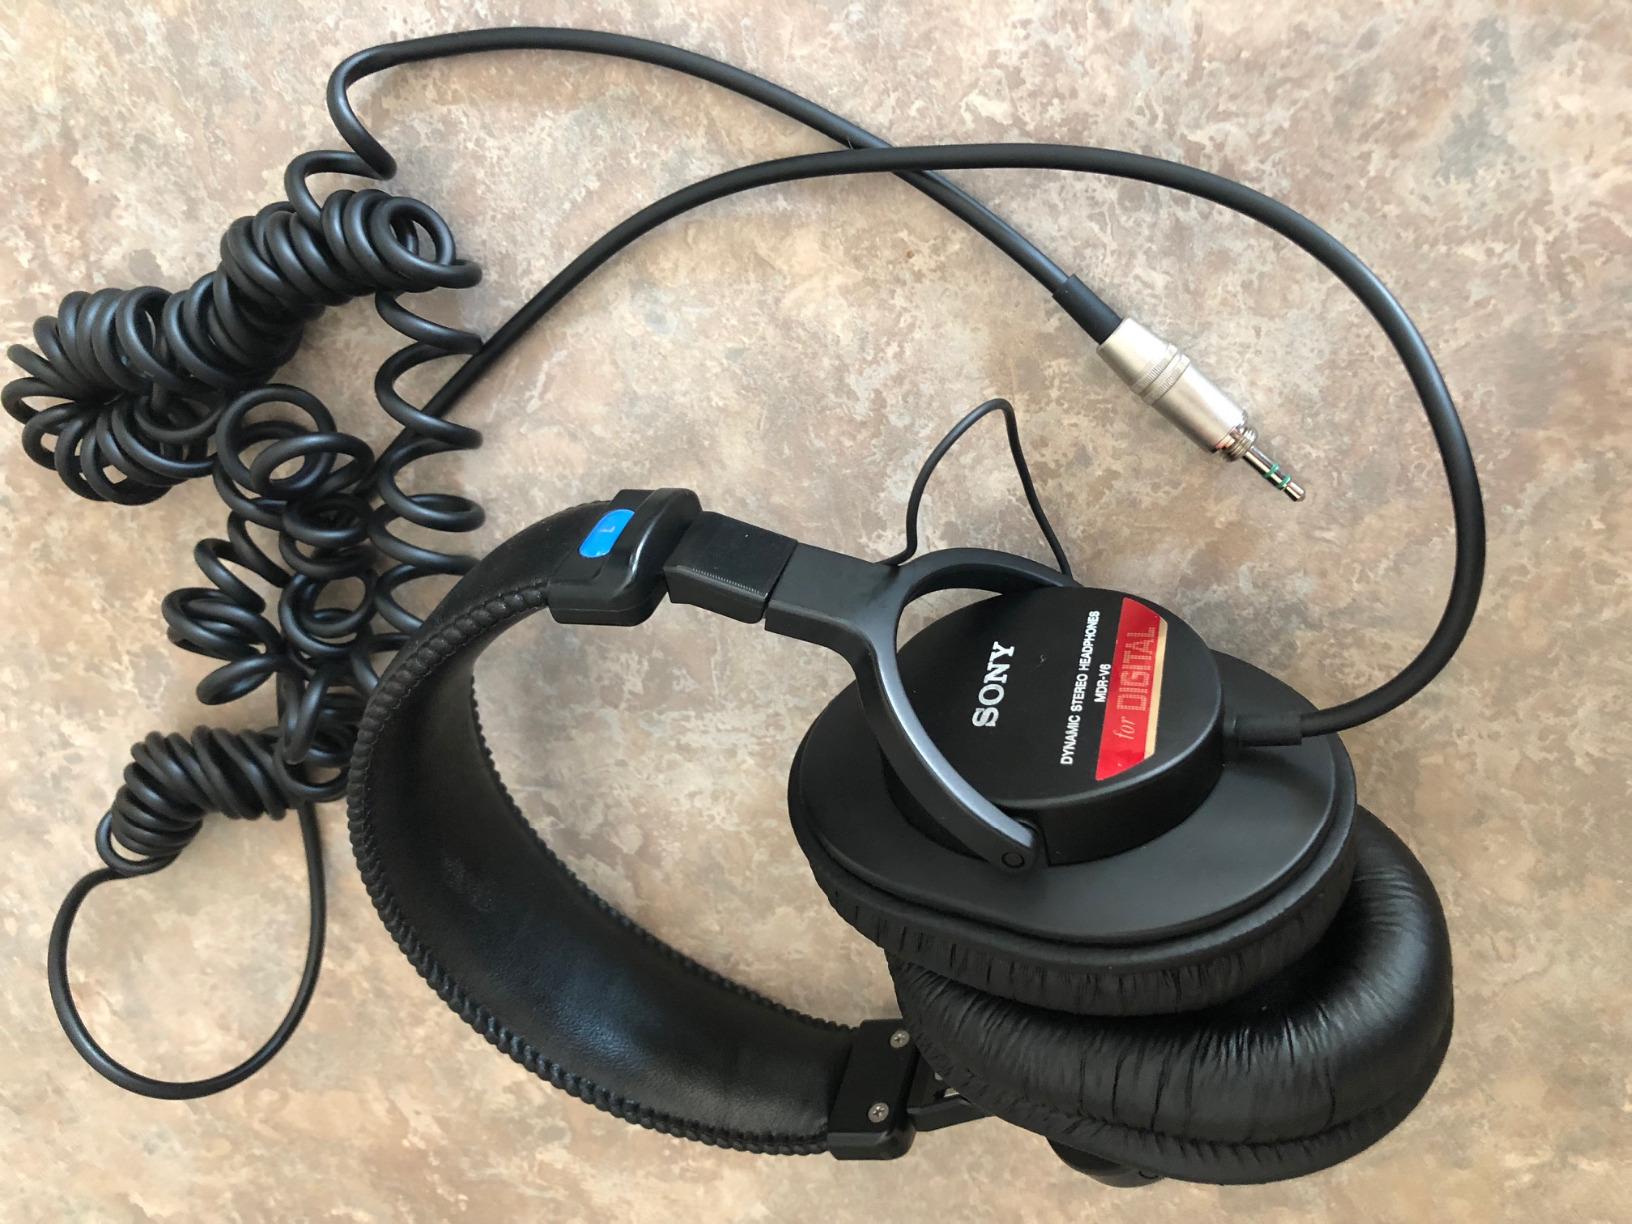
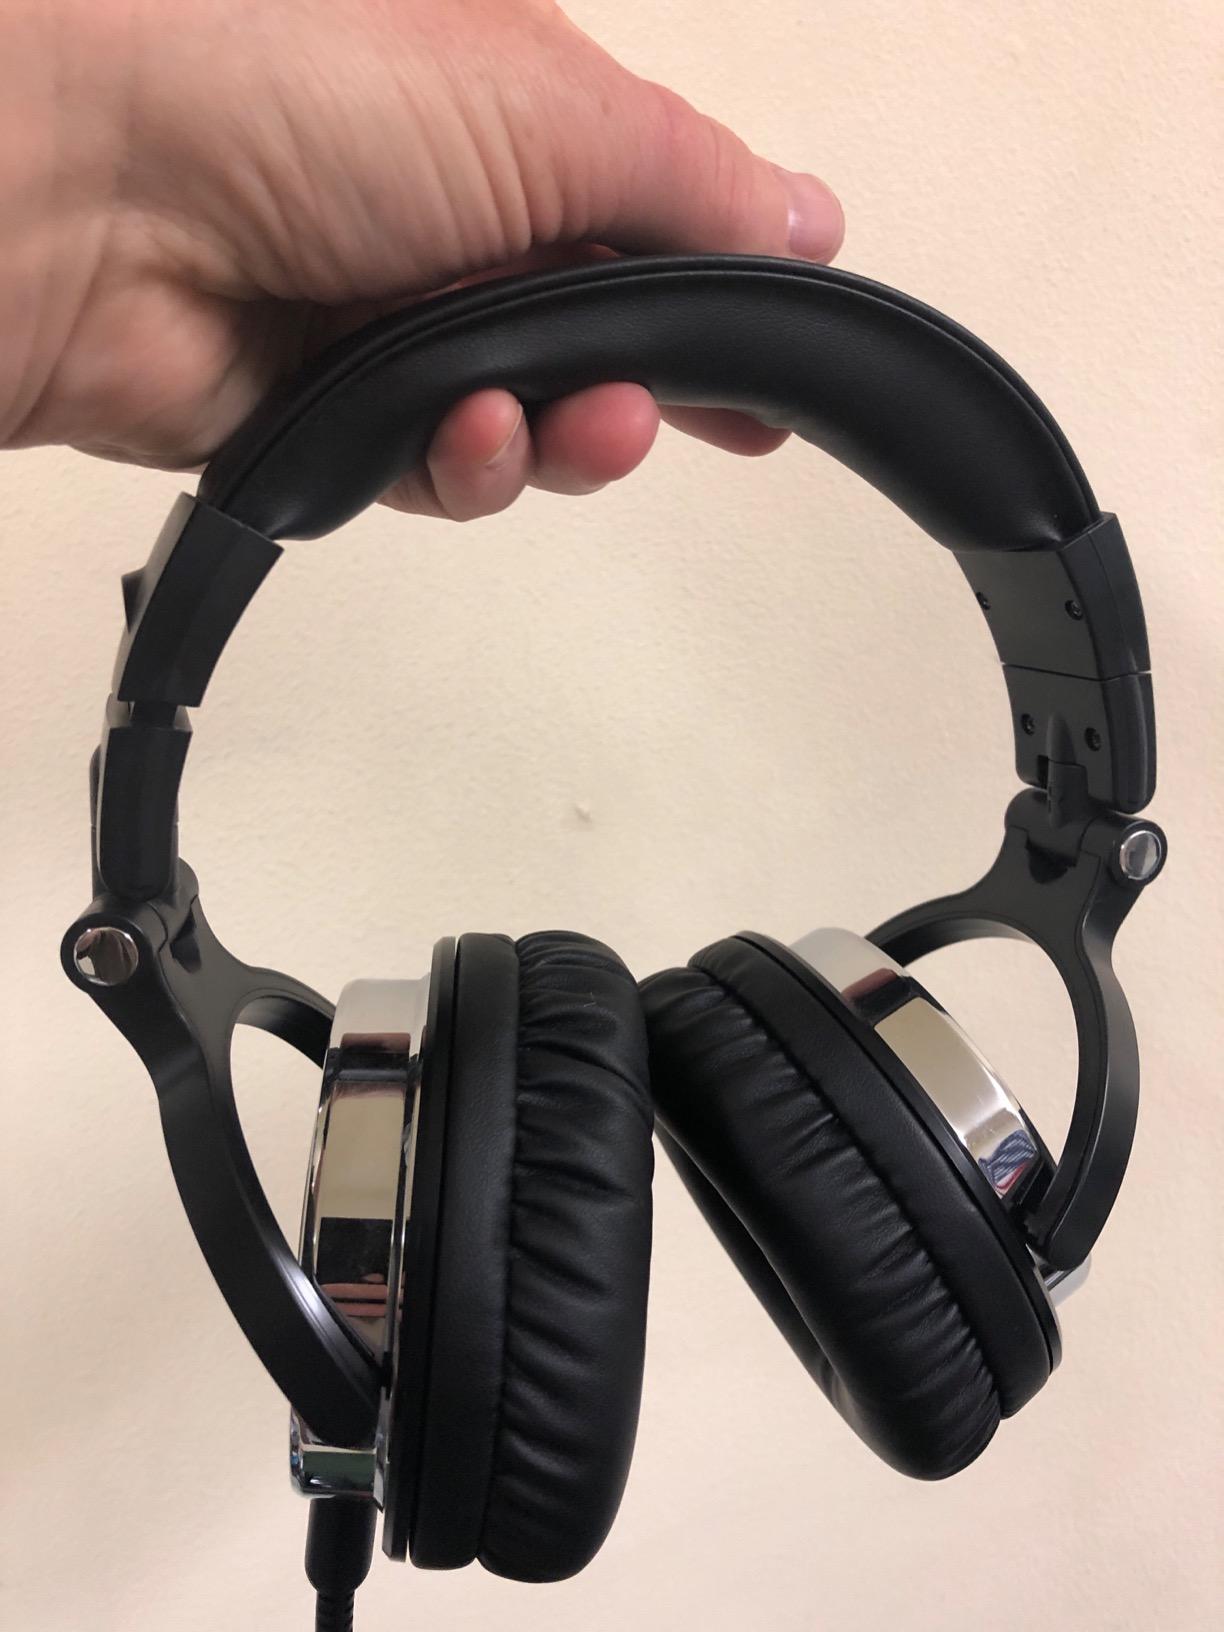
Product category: headphones
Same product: no